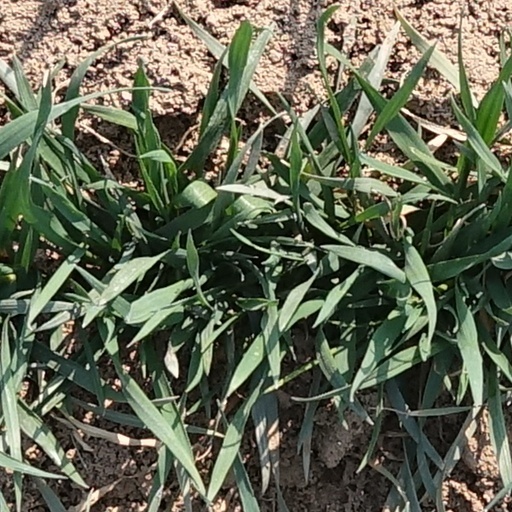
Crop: wheat